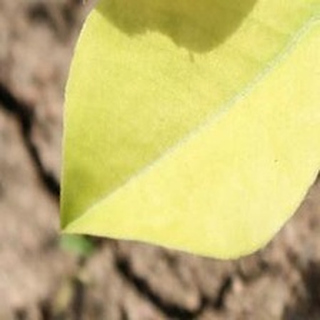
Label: groundnut_nutrition_deficiency